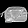
Label: Bag